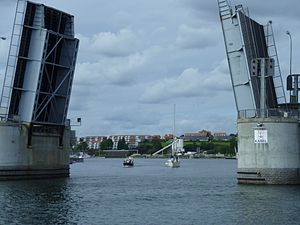
Kong Christian den X's Bro / Galleri
Kong Christian den X's Bro er en 331 meter lang og 12,6 meter bred kombineret bue- og klapbro over den sydlige del af Als Sund i Sønderborg, der forbinder Jylland med Als. Broen er blandt af de ældste større danske vejbroer, og blev projekteret af Anker Engelund og bygget af firmaet Monberg & Thorsen, København og Allerup nye maskinfabrik, Odense.